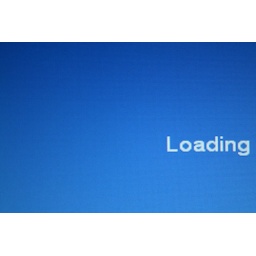
Written in the digital sky by the digital plane